Ceratopsia

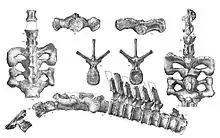
"Agathaumas" was the first recognized genus of ceratopsian.

The first ceratopsian remains known to science were discovered during the U.S. Geological and Geographical Survey of the Territories led by the American geologist F.V. Hayden. Teeth discovered during an 1855 expedition to Montana were first assigned to hadrosaurids and included within the genus "Trachodon". It was not until the early 20th century that some of these were recognized as ceratopsian teeth. During another of Hayden's expeditions in 1872, Fielding Bradford Meek found several giant bones protruding from a hillside in southwestern Wyoming. He alerted paleontologist Edward Drinker Cope, who led a dig to recover the partial skeleton. Cope recognized the remains as a dinosaur, but noted that even though the fossil lacked a skull, it was different from any type of dinosaur then known. He named the new species "Agathaumas sylvestris", meaning "marvellous forest-dweller". Soon after, Cope named two more dinosaurs that would eventually come to be recognized as ceratopsids: "Polyonax" and "Monoclonius". "Monoclonius" was notable for the number of disassociated remains found, including the first evidence of ceratopsid horns and frills. Several "Monoclonius" fossils were found by Cope, assisted by Charles Hazelius Sternberg, in summer 1876 near the Judith River in Chouteau County, Montana. Since the ceratopsians had not been recognised yet as a distinctive group, Cope was uncertain about much of the fossil material, not recognizing the nasal horn core, nor the brow horns, as part of a fossil horn. The frill bone was interpreted as a part of the breastbone.